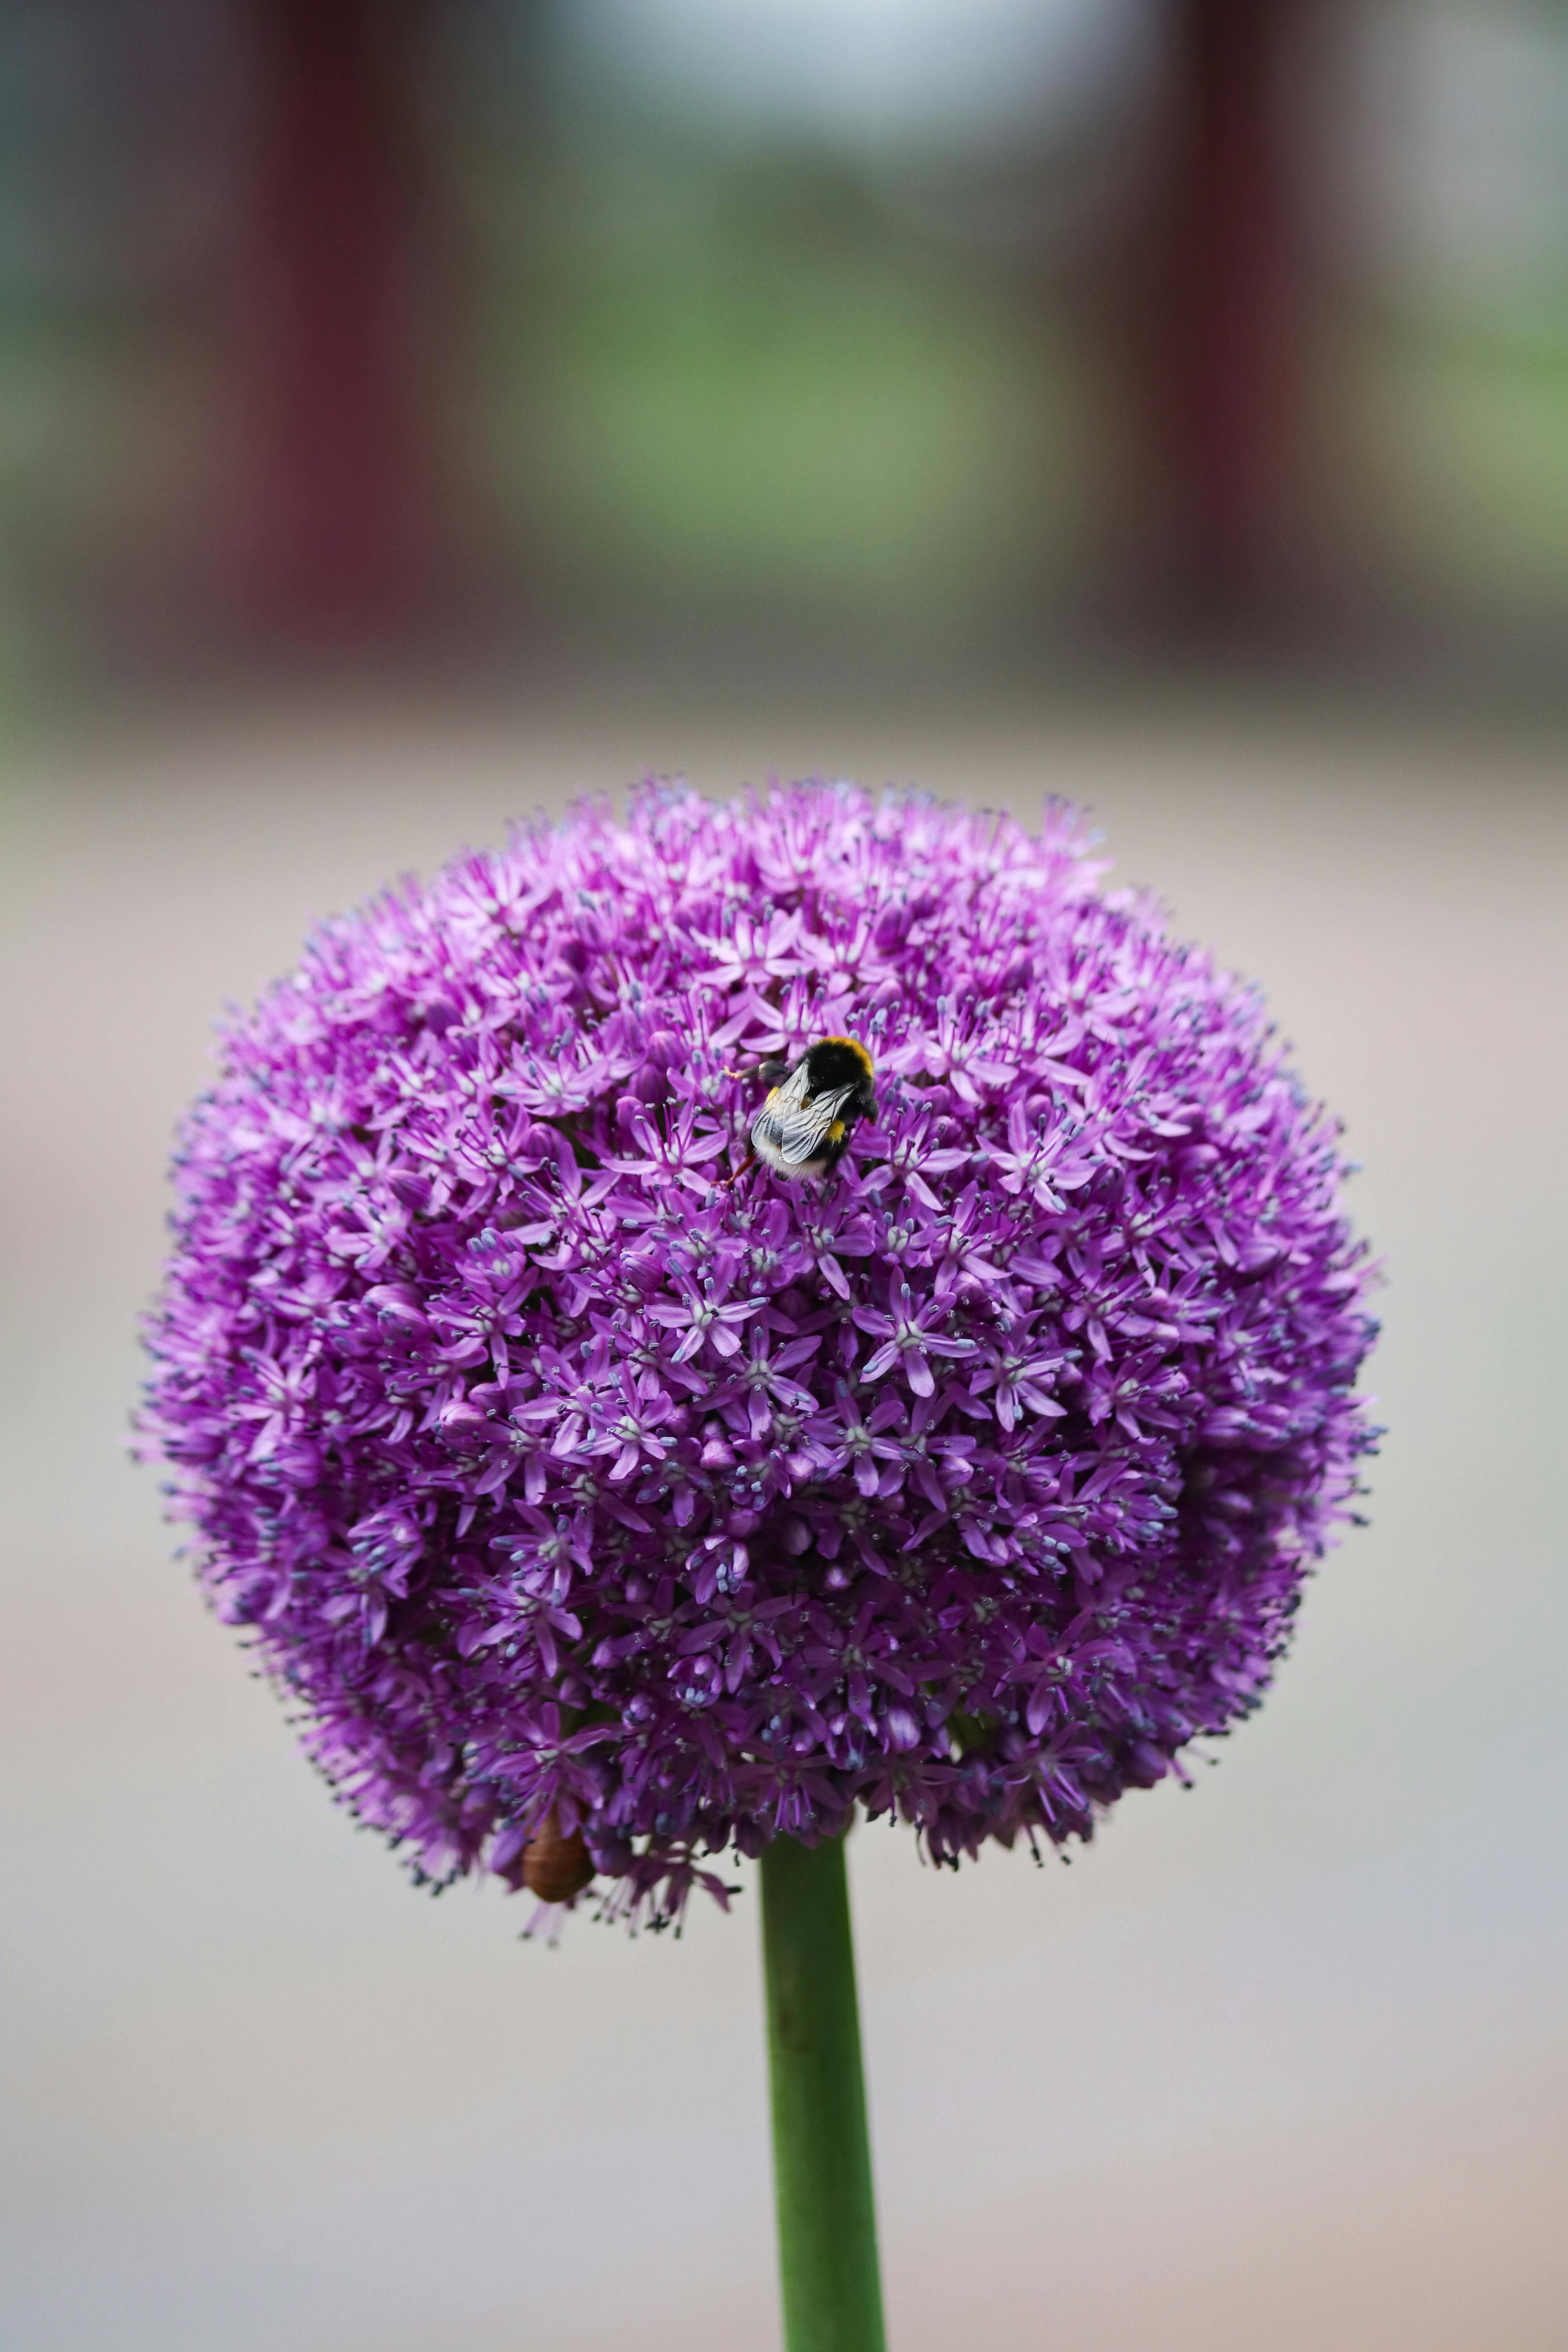
flower, plant, petal, purple, violet, flowering plant, annual plant, magenta, art, pollen, herbaceous plant, Pedicel, macro photography, wildflower, grass, allium, plant stem, perennial plant, shrub, electric blue, still life photography, amaryllis family, buddleia, herb, Heracleum plant